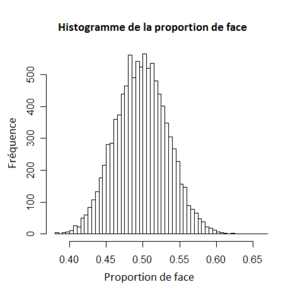
Histogramme de proportion de face dans un jeu de pile ou face
Les interconnexions entre la théorie des probabilités et la statistique montrent les liens et différences entre ces deux domaines mathématiques qui forment les sciences de l'aléatoire. Ces sciences sont en interaction avec les autres disciplines mathématiques mais aussi avec les sciences physiques, les sciences économiques et les sciences du vivant, etc.
Le pile ou face est un jeu de hasard se jouant avec une pièce de monnaie. Le principe du jeu est de lancer en l'air une pièce équilibrée et de parier sur le côté sorti. La pièce tournoyante tombe au sol et s'y stabilise, ou bien elle est rattrapée d'une main et posée à plat dans l'autre main.